Tribology

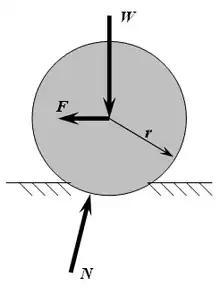
rolling friction

At this point it is possible to summarize the main properties of the static friction coefficients formula_3 and the dynamic one formula_12.